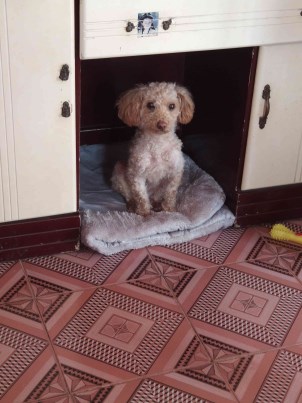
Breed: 7449-n000128-teddy